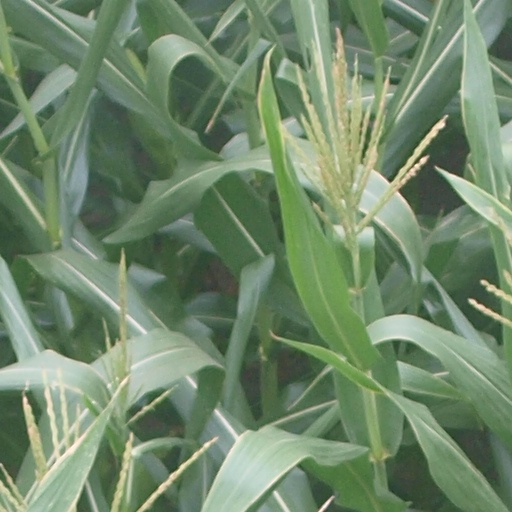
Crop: maize; corn